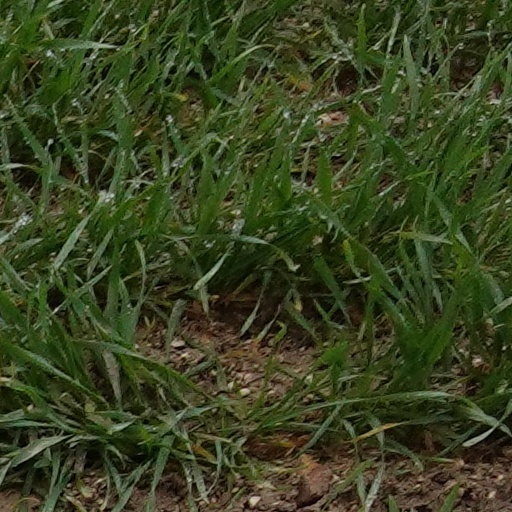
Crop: wheat